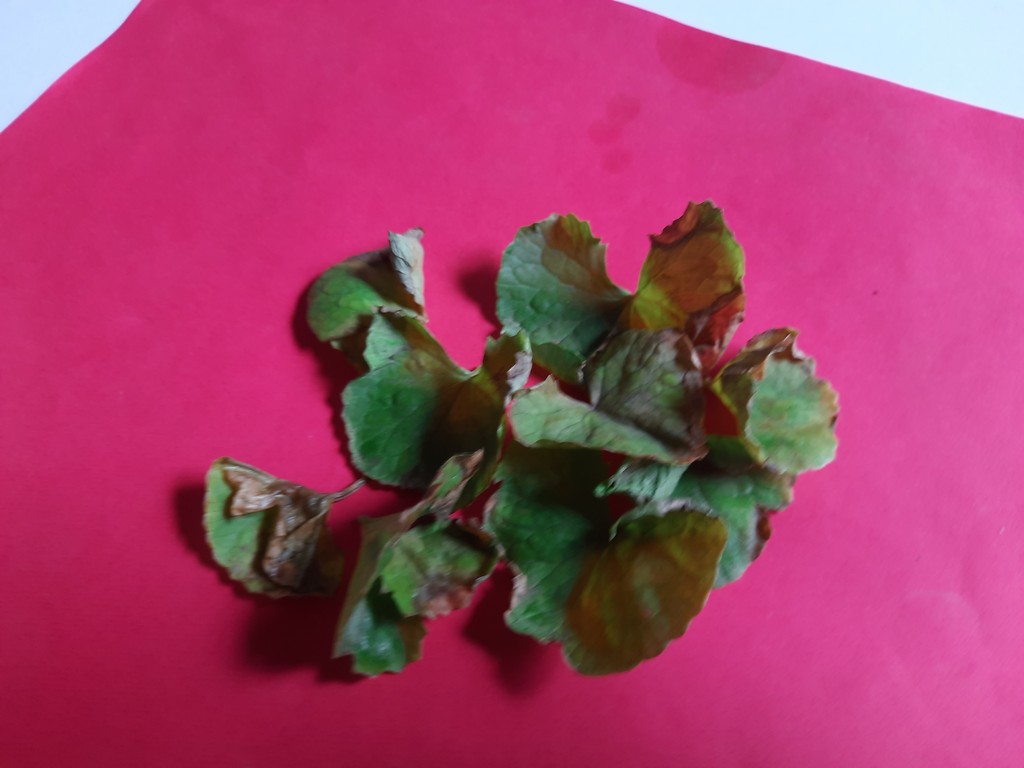
Label: Unhealthy